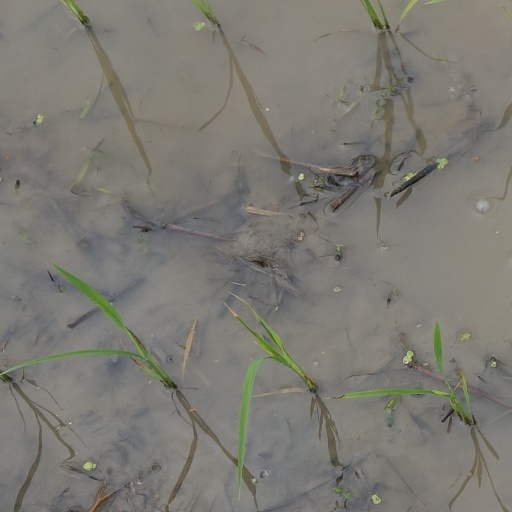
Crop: rice